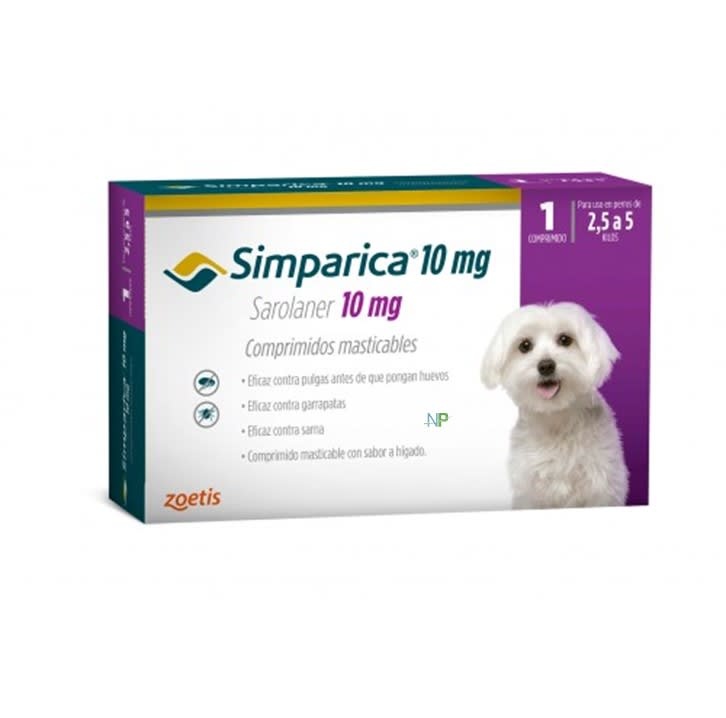
Simparica  2.5 a 5 kg  1 comprimido
ntiparasitario para perros indicado para el tratamiento de las infestaciones por garrapatas y pulgas. El medicamento veterinario tiene una actividad inmediata y persistente para producir la muerte de las garrapatas y pulgas de, al menos, 5 semanas. El medicamento puede ser utilizado como parte de la estrategia en el tratamiento para el control de la dermatitis alérgica por picadura de pulga (DAP). También para el tratamiento de la sarna sarcóptica (Sarcoptes scabiei), acariosis de los oídos (Otodectes cynotis) y demodicosis (Demodex canis). Pulgas y garrapatas deben estar adheridas al hospedador y alimentándose para estar expuestas a la sustancia activa.
Brand: Drogueria
Category: Animals & Pet Supplies > Pet Supplies > Pet Flea & Tick Control > Oral Medication